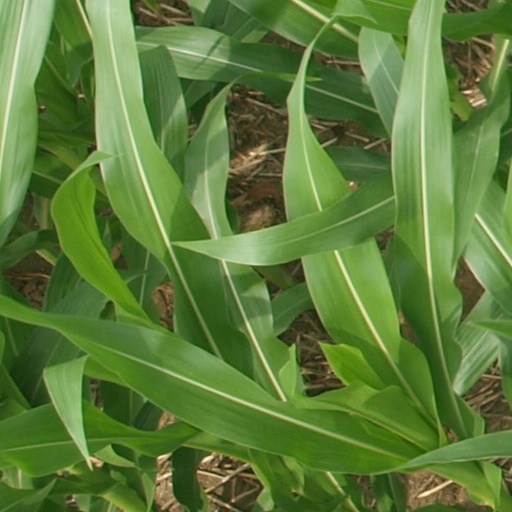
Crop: maize; corn